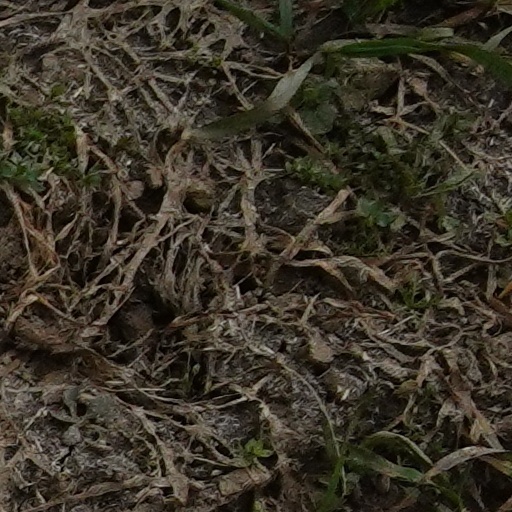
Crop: wheat